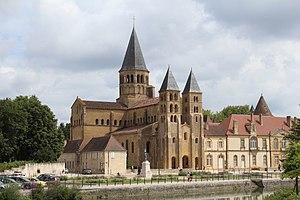
Basilique du Sacré-Coeur de Paray-le-Monial.
Cet article recense les monuments historiques français classés en 1846.
La basilique romane de Paray-le-Monial, placée sous le vocable du Sacré-Cœur depuis 1875, donne une image complète, bien que de dimensions réduites, de ce que fut Cluny : trois nefs contre cinq à Cluny, transept simple et non pas double, mais, de l'avant-nef à la cascade des toitures du chevet, étagées dans une subtile harmonie, en passant par les voûtes ordonnées de la même manière qu'à la grande abbatiale. Cette église du prieuré Notre-Dame de Paray-le-Monial fut lors de sa consécration en 977, placée sous le vocable du Saint-Sauveur, de la Vierge Marie et de saint Jean-Baptiste.